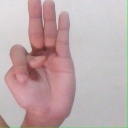
अक्षर: भ